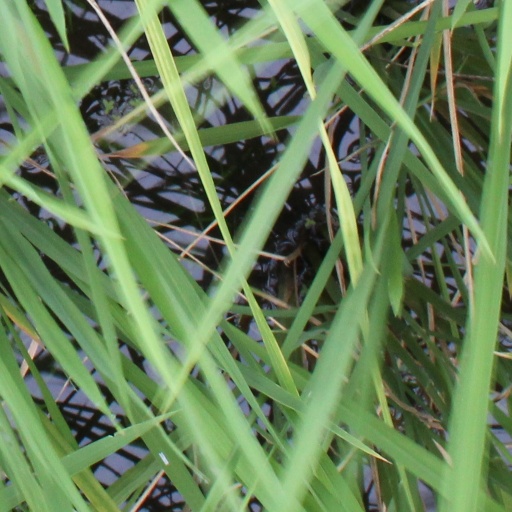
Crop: rice